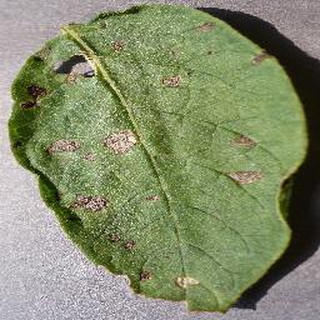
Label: potato_early_blight